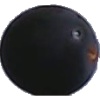
Label: Grape Blue 1